Britten-Norman Trislander

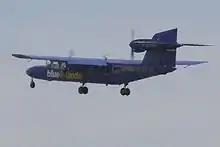
Blue Islands Trislander

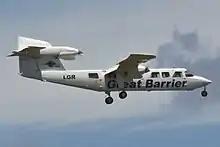
Great Barrier Airlines Trislander

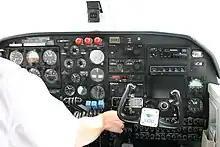
Cockpit

On 8 October 1977, ZS-JYF, operated by Southern Aviation, impacted the ground while attempting a stall turn during an air display at Lanseria in South Africa. Despite sustaining severe damage (it was damaged beyond repair) the aircraft performed an emergency landing and neither occupant was injured.